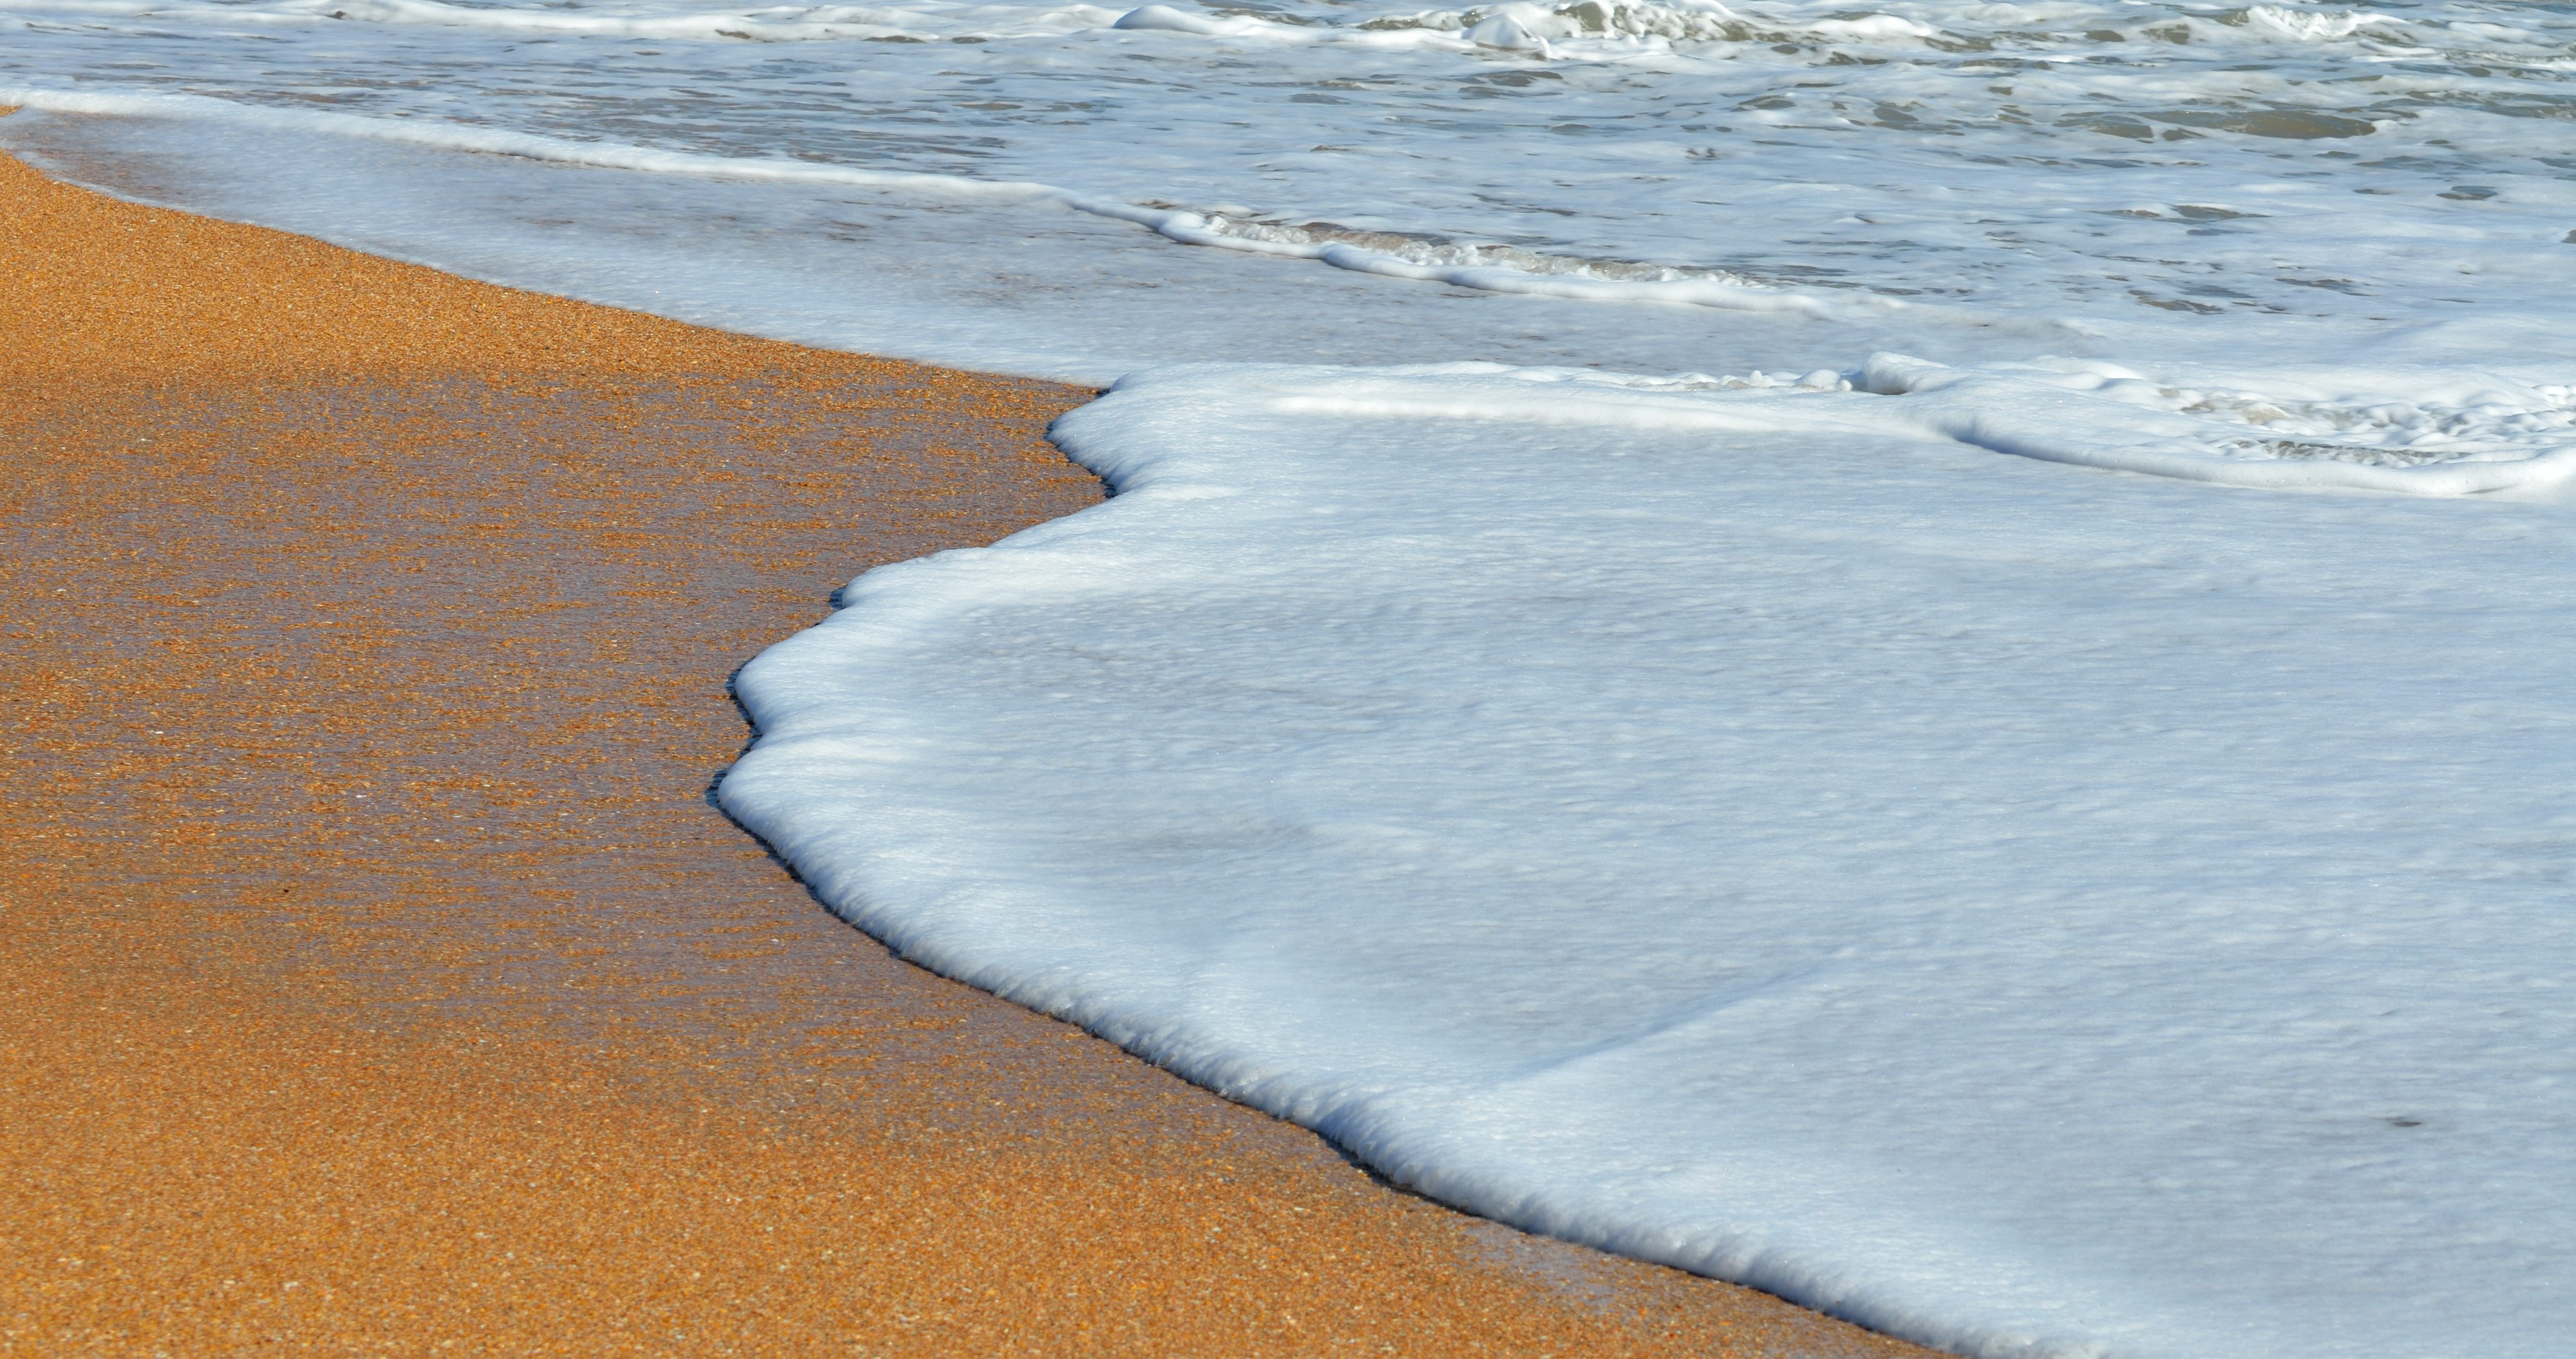
beach, sea, coast, water, nature, outdoor, sand, ocean, shore, wave, summer, coastline, foam, surf, tropical, material, waves, coast background, mudflat, wind wave